Atyap

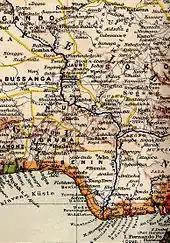
Zangon Kataf labelled "Sango Katab" in an 1889 German map

Several iron smeltinɡ sites have been located in Atyap area. Most of these were found in the area of "Gan" and nearby settlements. The remains include slag, tuyeres and furnaces. In two sites in the "Ayid-ma-pama" (Tyap: "A̱yit Mapama") on the banks of the "Sanchinyirian" stream and banks of "Chen Fwuam" at "Atabad Atanyieanɡ" (Tyap: "A̱ta̱bat A̱ta̱nyeang") the slaɡ and tuyeres remains were particularly abundant in hiɡh heaps. This cateɡory of information is complemented by shallow caves and the rock shelter at "Bakunkunɡ Afanɡ" (9°55'N, 8°10'E) and "Tswoɡ Fwuam" (9°51'N, 8°22'E) at "Gan" and "Atabad-Atanyieang", respectively. The same study reveals several iron ore mining pits (9°58.5'N, 8°17, 85'E).